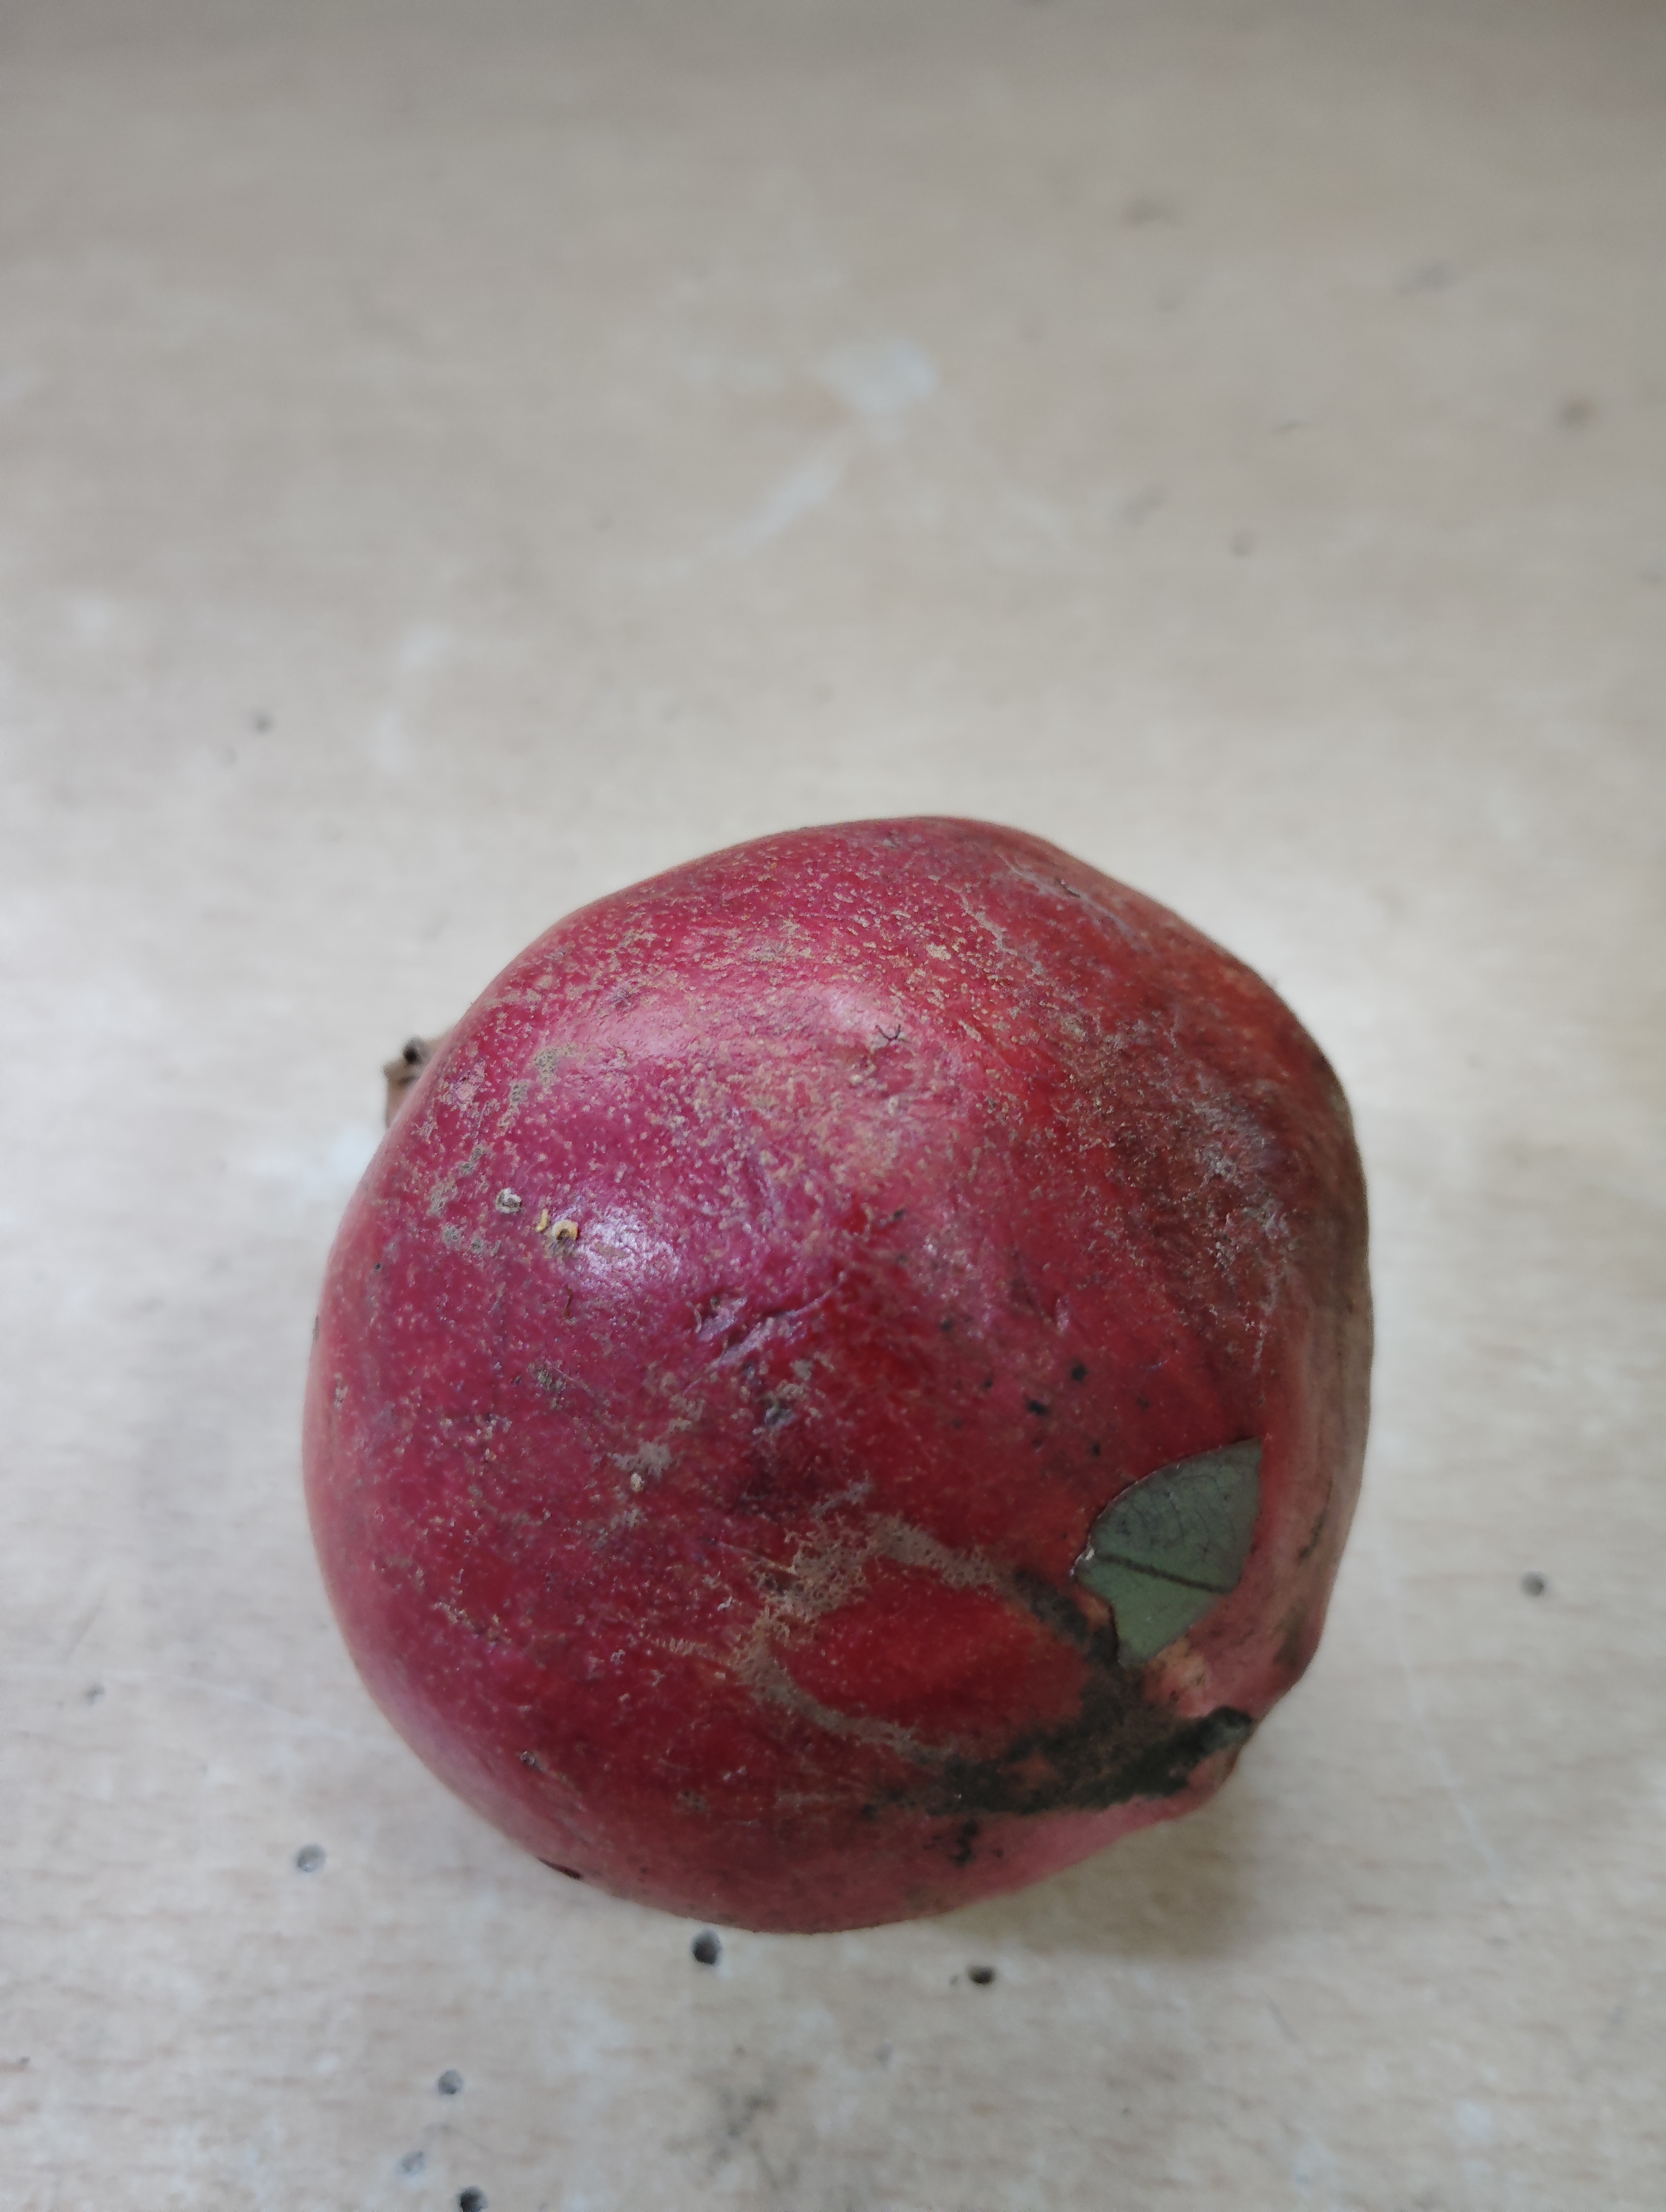
Label: Minor Defect